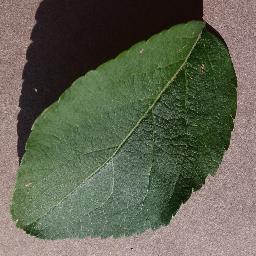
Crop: apple
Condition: healthy